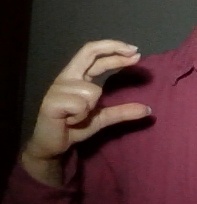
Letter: thal